Dalham

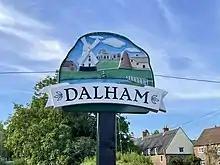
Dalham village sign

Dalham is a village and civil parish in the West Suffolk district of Suffolk, England. The name, meaning 'homestead/village in a valley' is of Old English origin and first recorded in the Domesday Book.